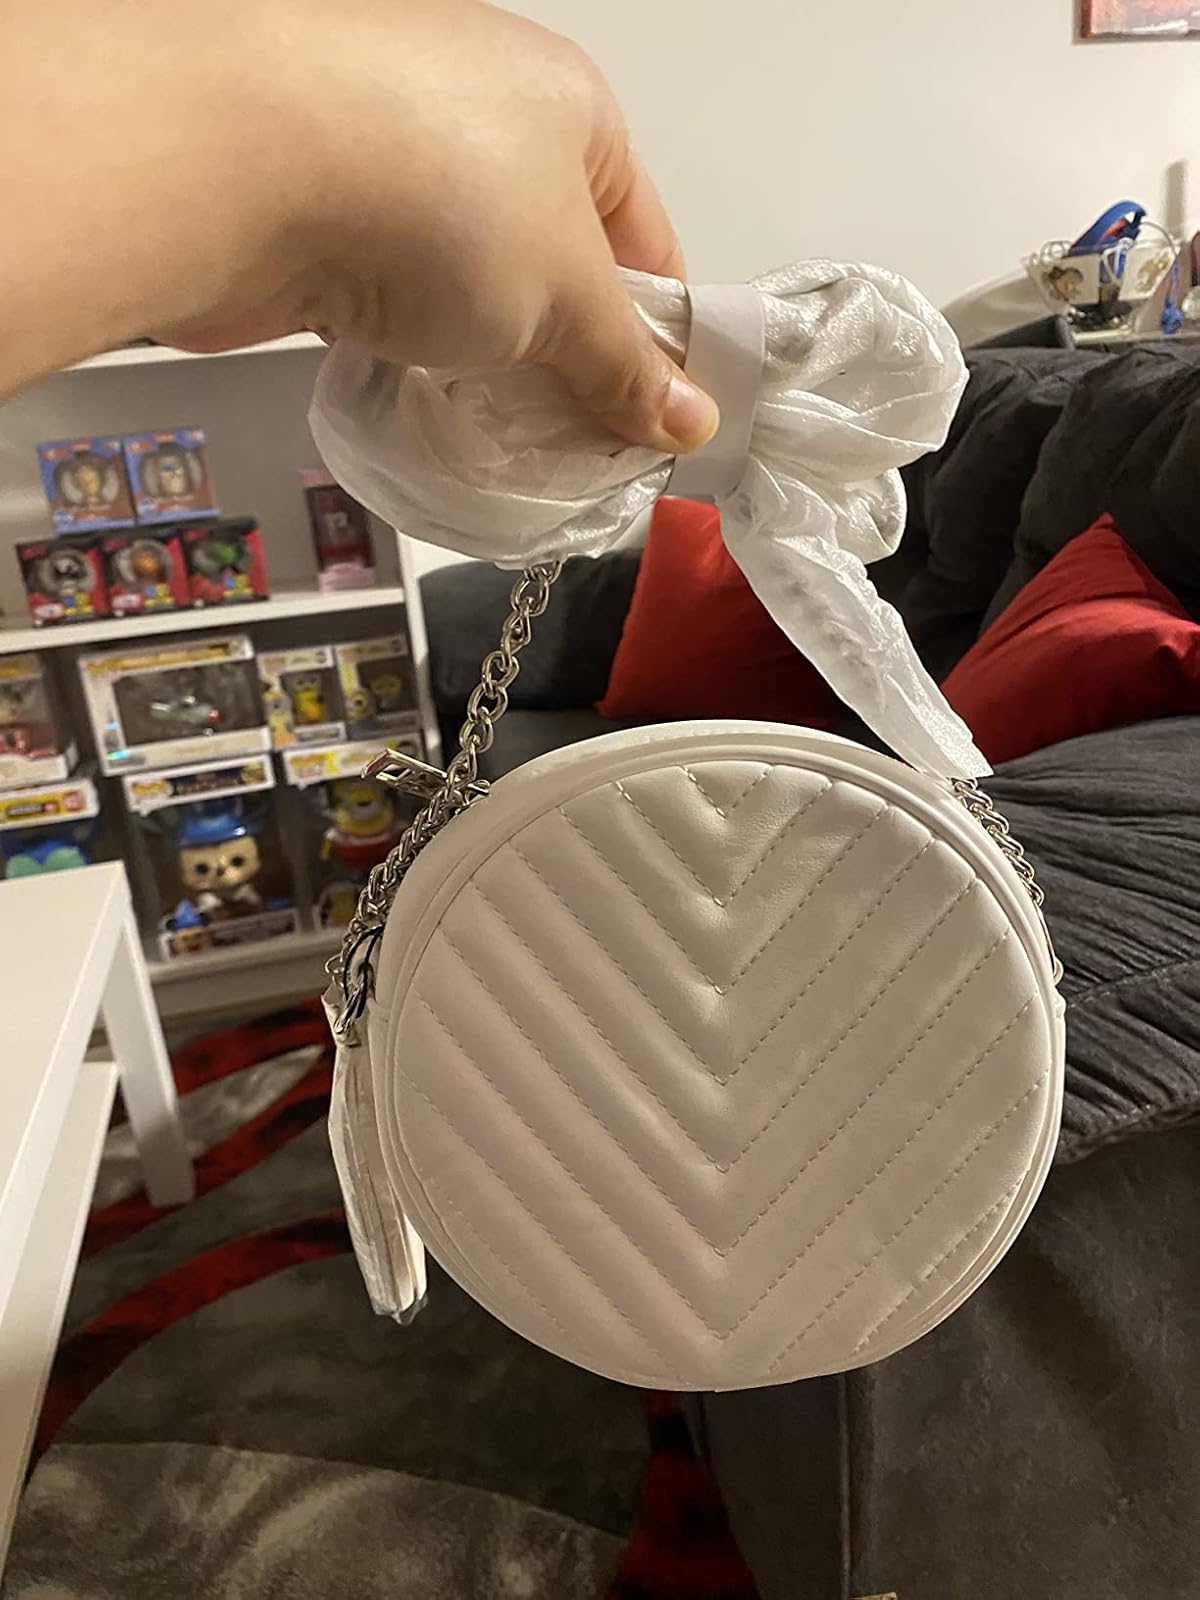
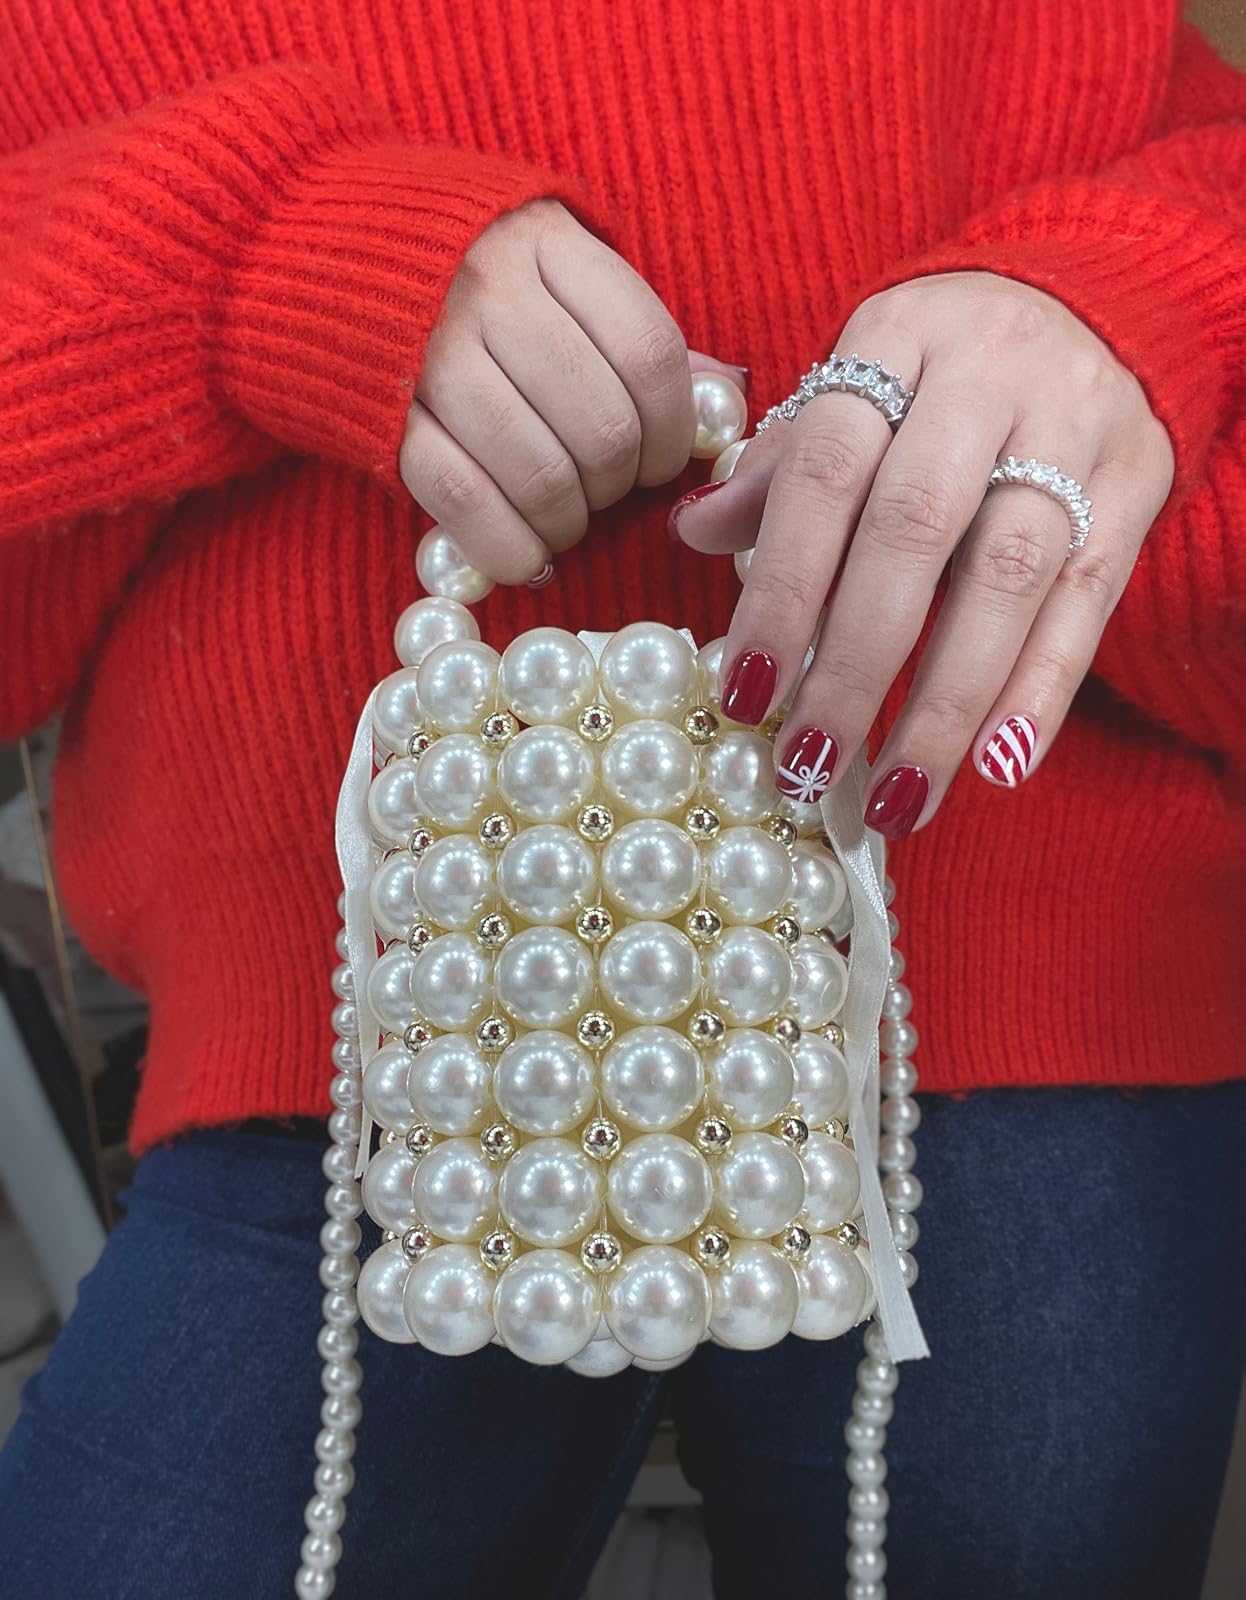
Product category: accessories_handbag
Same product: no